Environmental issues in Uruguay

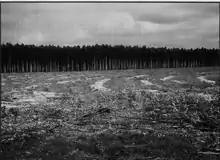
An area of recently harvested plantation.

Worldwide, livestock production is one of the fastest growing agricultural industries. Uruguay has a long history of livestock production, with 70-80% of the land being devoted to pastures, both natural and cultivated; and since 1960, the production has doubled. This puts pressure on the grasslands, and with the soil quality decreasing, fertilizers need to be used to compensate. But this has consequences; the increase in production can cause the crops to drain the local water supply, as it is required irrigation and this makes it difficult for other plants to grow. In addition to this, large areas of forests have been cleared out to create new farmland, to grow food to feed the increasing number of cattle. Excess fertilizer use can cause eutrophication of the aquatic ecosystems, when the excess fertilizers are washed into streams or ponds. It leads to explosive growth of algae, which in stagnant waters may cause oxygen levels to drop and the water becomes uninhabitable to most organisms.